Stuart London

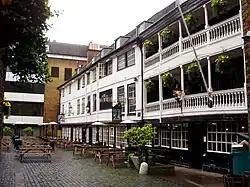
The George Inn, the last coaching inn in London, built in the 1670s.

This period saw the first major development of what is now known as London's West End. Aristocrats and land developers bought chunks of farmland and countryside around Westminster and built houses on it, hoping to turn a profit renting or leasing those houses. Unlike previous London townhouses, these new building efforts were generally in brick or stone rather than wood. In particular, the Earl of Bedford, Francis Russell, commissioned Inigo Jones to turn fields and orchards west of the City into Covent Garden, a square of aristocratic townhouses surrounding a marketplace. Jones based the project on the piazza in Livorno in Italy and the Place des Vosges in Paris, making the houses identical in order to give the impression that they were a single large mansion. This was to become the model for future efforts: In 1690, the Reverend R. Kirk wrote, "Since the burning, all London is built uniformly, the streets broader, the houses all of one form and height". Pall Mall and The Mall are built in 1661. St. James' Square is built in 1665 under Henry Jermyn, Earl of St. Albans. Three large mansions were built along Piccadilly- Burlington House, Clarendon House, and Berkeley House. Leicester Square, Soho Square and Golden Square are built in the 1670s, and Downing Street was built in 1682. Queen Anne's Gate was built c.1704. From the 1670s, sash windows were increasingly used on upmarket houses such as Montagu House and palaces like Hampton Court.